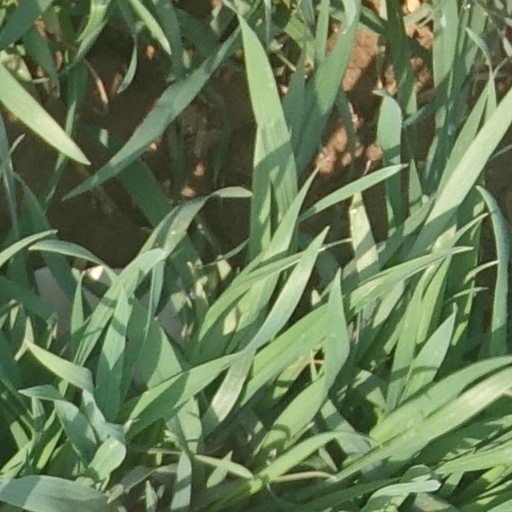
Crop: wheat